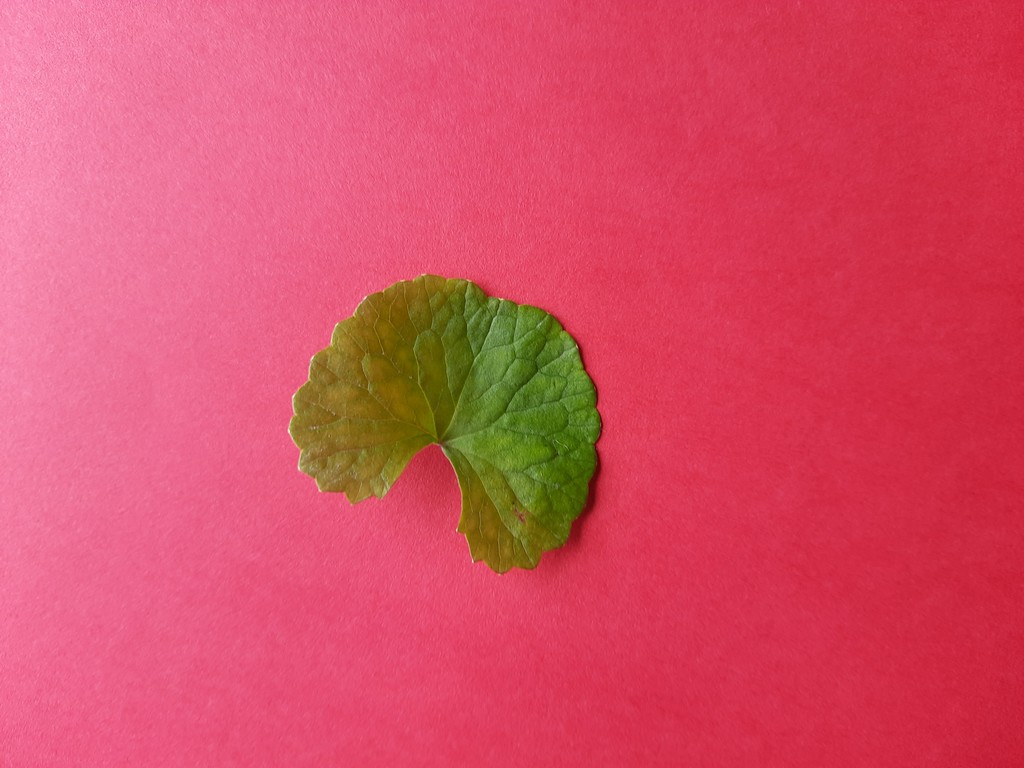
Label: Healthy